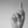
ASL letter: K